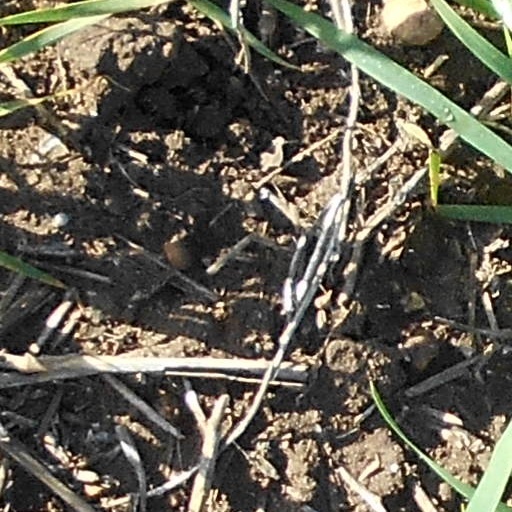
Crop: wheat